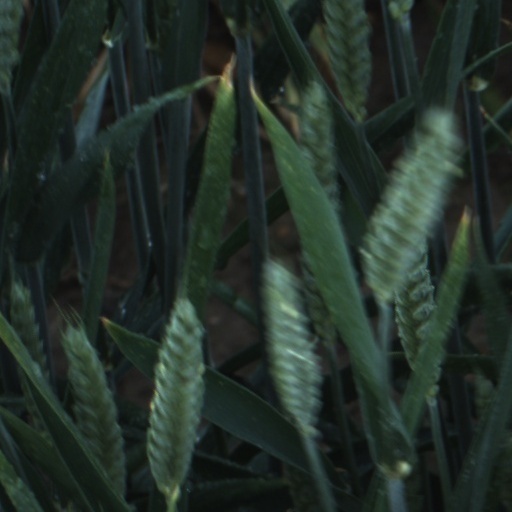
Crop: wheat